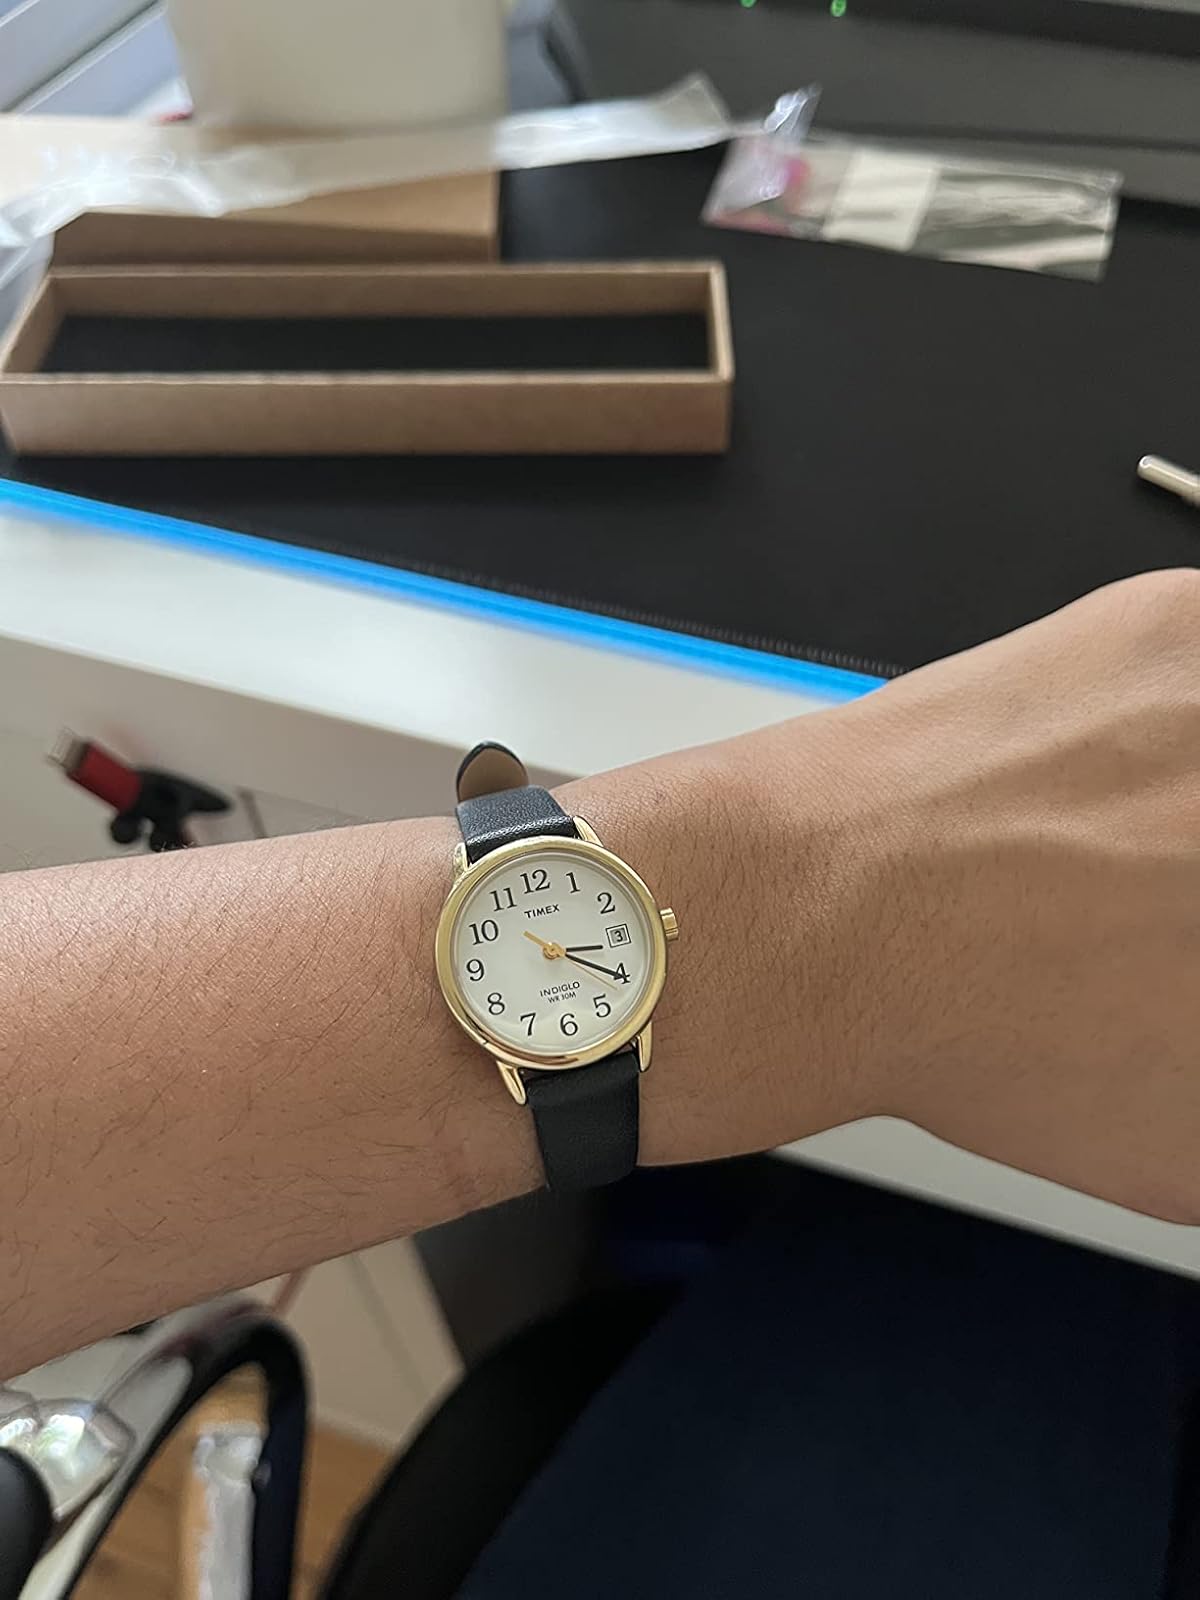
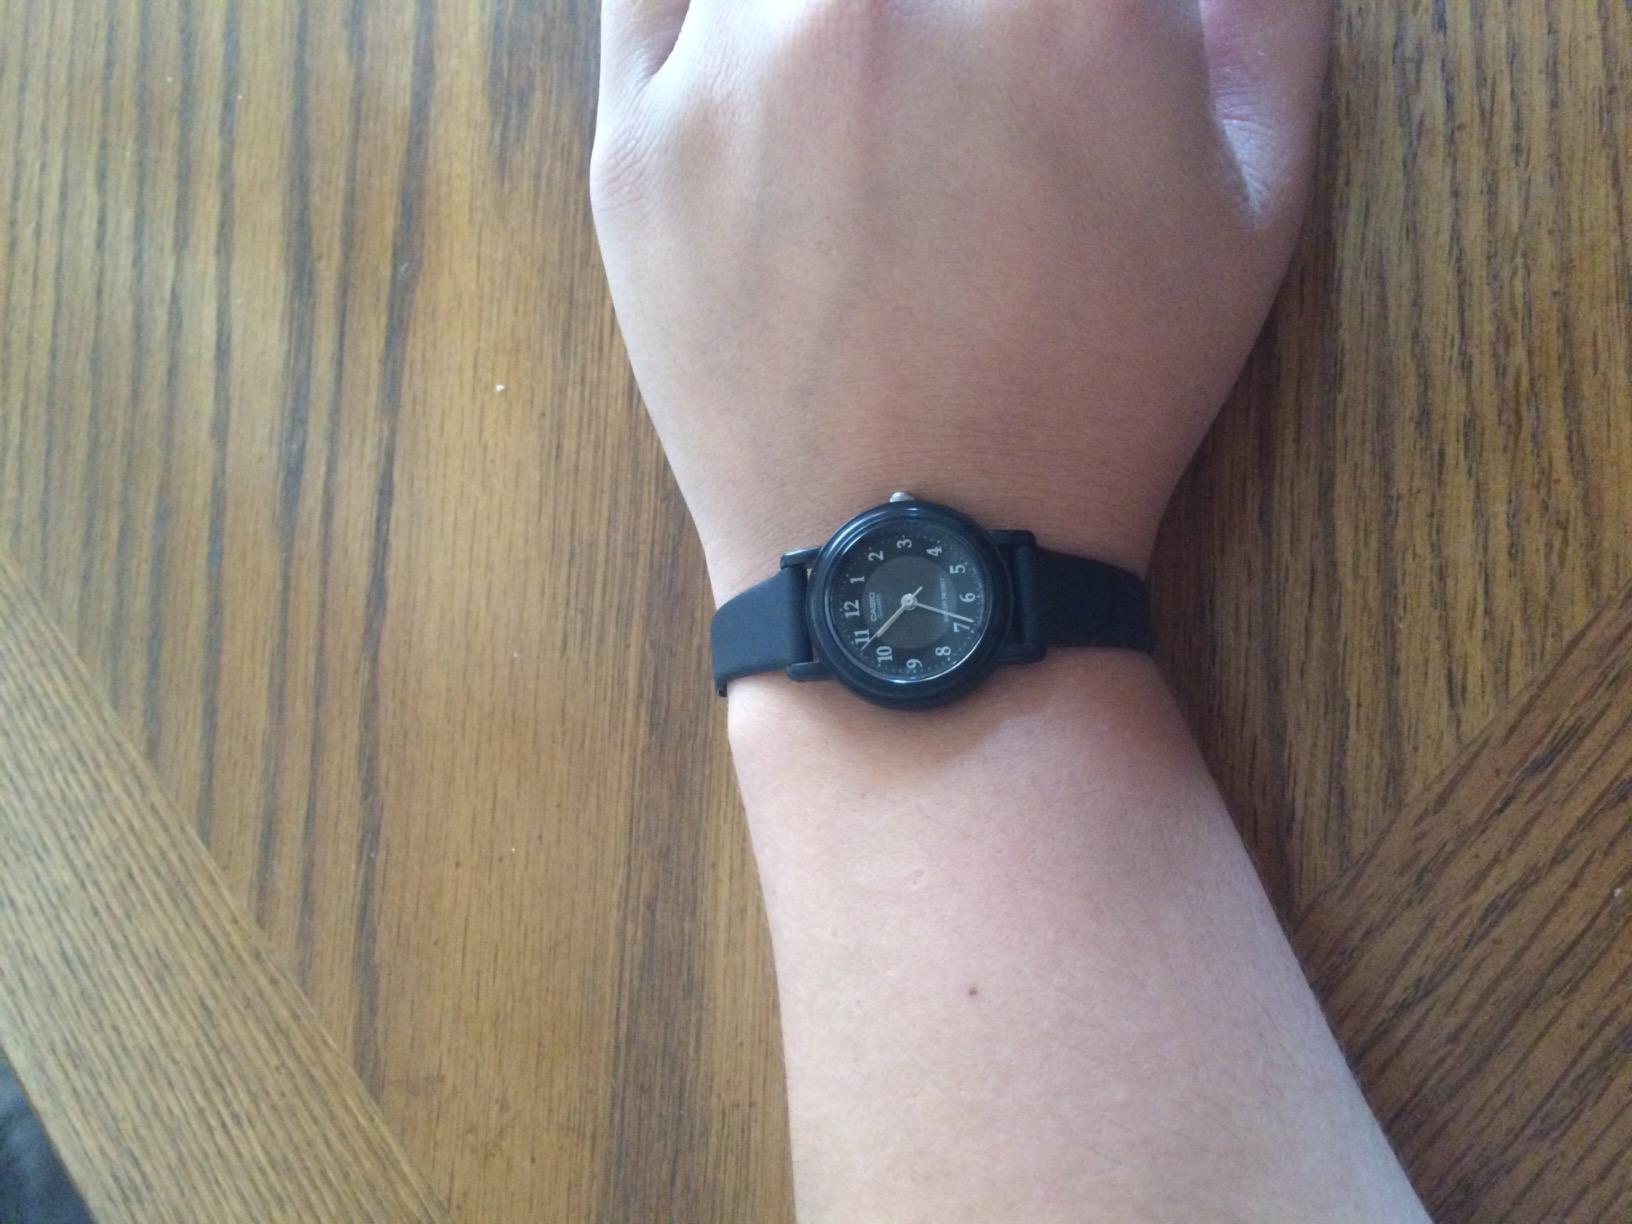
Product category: accessories_watch
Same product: no